McArthur Lake Wildlife Corridor

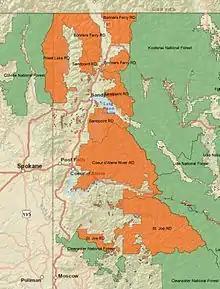
Idaho panhandle. The corridor is in the north at the narrowest point between the orange forest areas to the east and west of the highway.

The animals move down to lower land in the winter, taking them to the Highway 95 area, called the "McArthur Killing Fields" by an employee of the Idaho Department of Transportation.